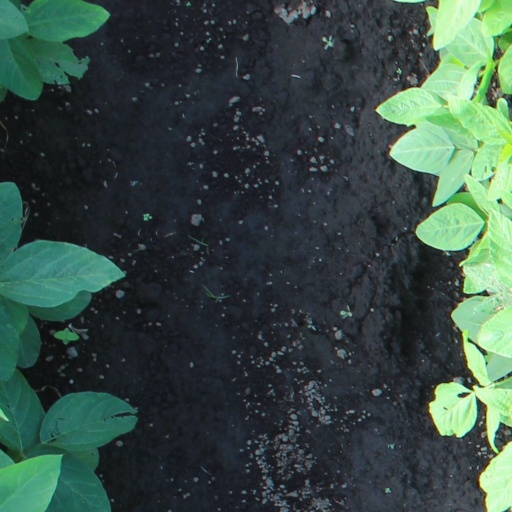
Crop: soybean